National and regional identity in Spain

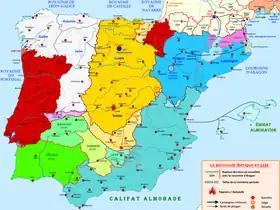
Iberian polities in 1224

In the mountainous, rural northern regions to the north, the Christian rulers were regaining their footing, despite numerous internal conflicts, and they slowly expanded their control throughout the Reconquista, between the Battle of Covadonga c. 720 CE and the Fall of Granada in 1492.